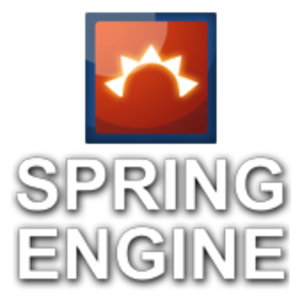
Spring, anciennement dénommé Total Annihilation Spring puis TA Spring, est un moteur de jeu de stratégie en temps réel libre et open-source sous licence GPL, principalement multijoueur, en Réseau local et sur Internet. Il fonctionne sous Windows, GNU/Linux et OS X. Le moteur est à l’origine inspiré par la série de jeu Total Annihilation réalisée par Chris Taylor pour le studio Cavedog.